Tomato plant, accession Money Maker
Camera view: tilt-top (135 deg); turntable rotation: 330 degrees
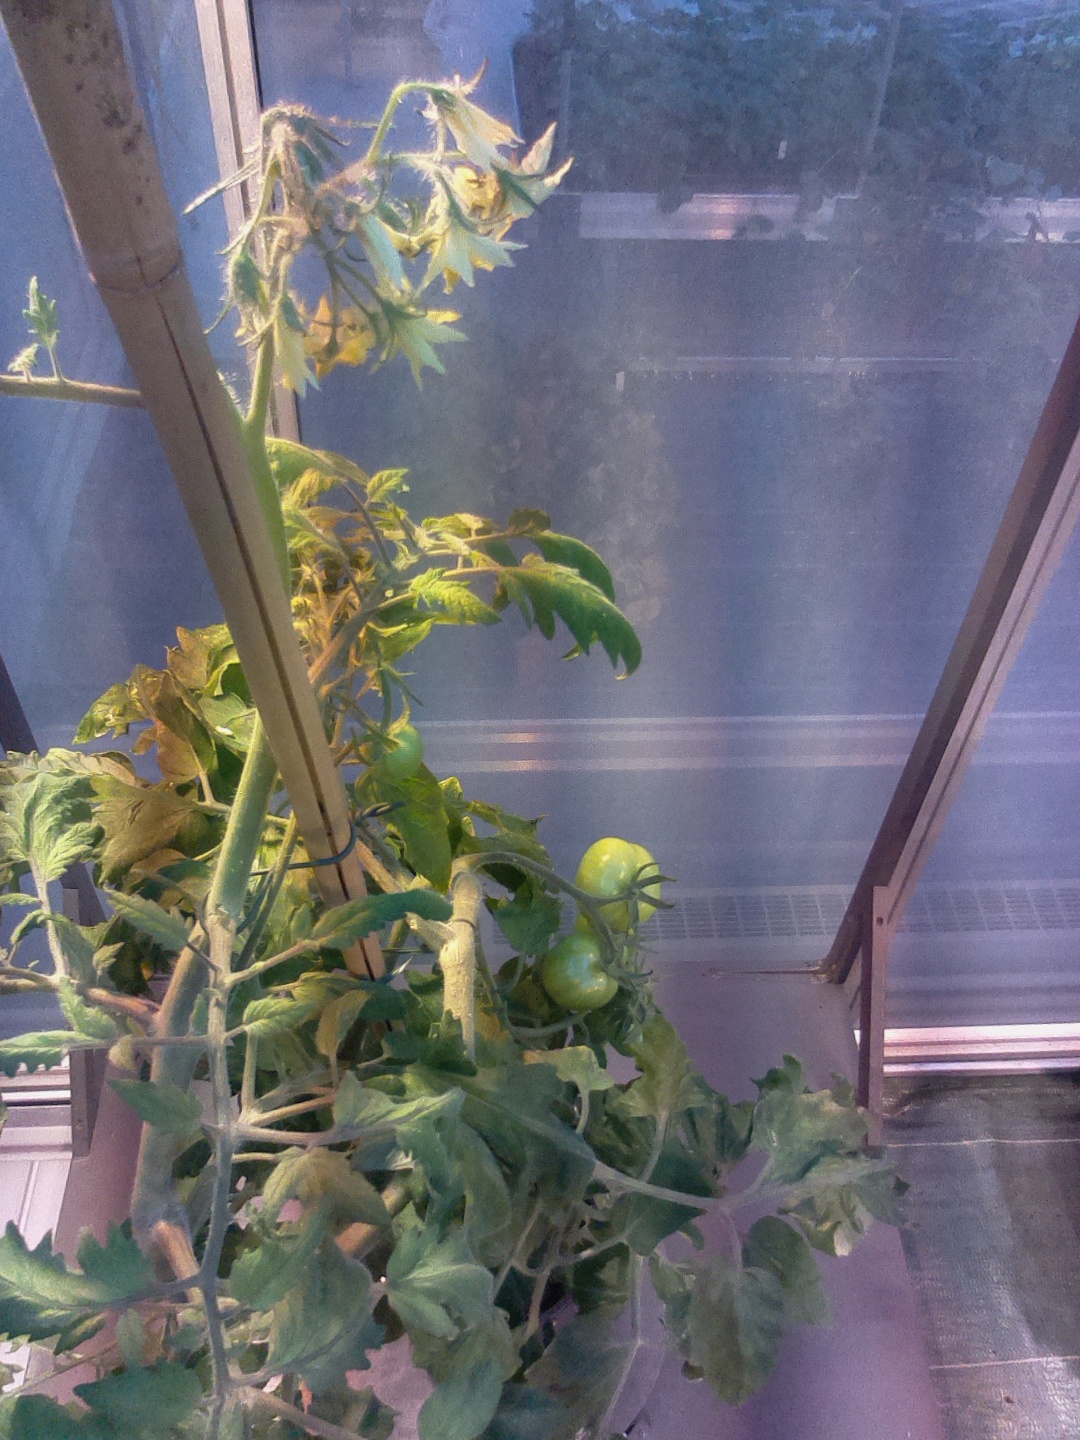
BBCH growth stage 76: 60%-70% of final fruit size